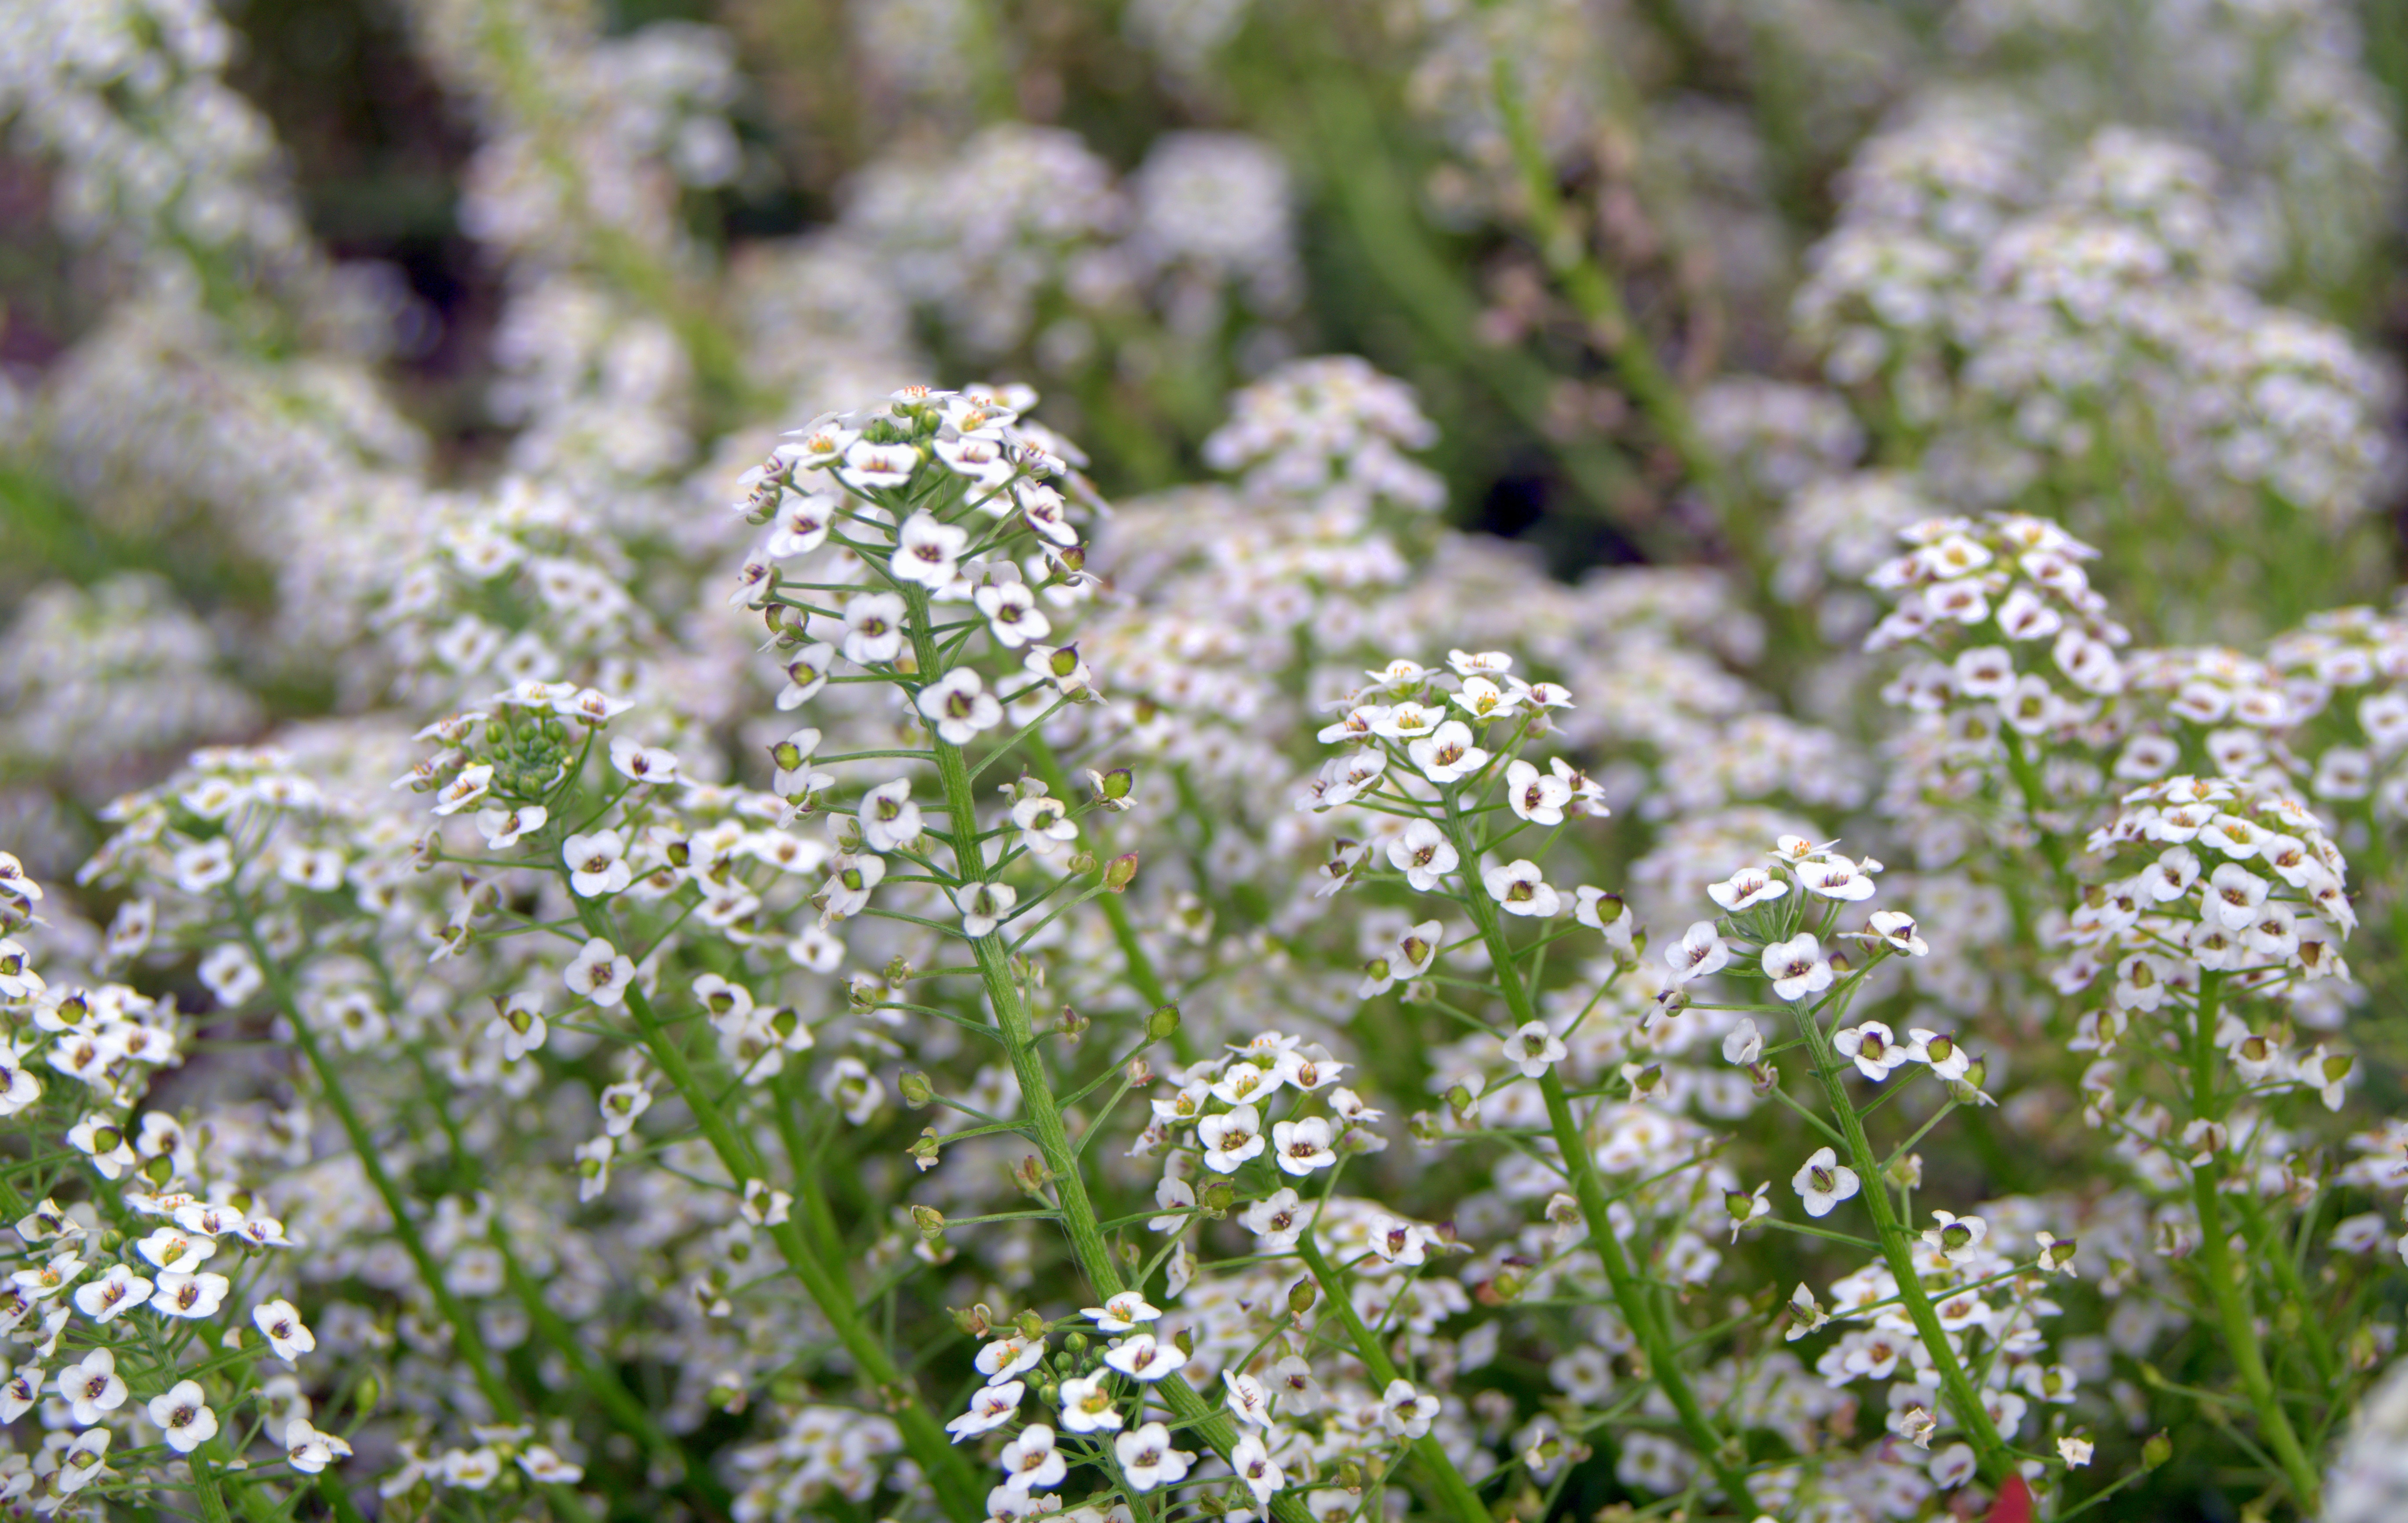
blossom, plant, white, flower, herb, botany, garden, flora, wildflower, flowers, shrub, composition, delicate, yarrow, small flowers, garden flowers, anthriscus, flowering plant, the delicacy, tiny flowers, cow parsley, floral rug, land plant, english lavender, breckland thyme